The 69 Eyes

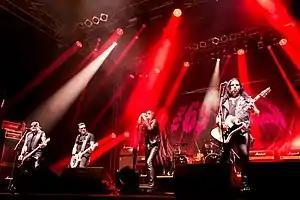
The 69 Eyes at Wave-Gotik-Treffen 2022

The 69 Eyes is a Finnish rock band. It was founded in 1989 in Helsinki by vocalist Jyrki 69 (who also writes the band's lyrics), guitarists Bazie, Timo-Timo and bassist Archzie, joined in 1992 by drummer Jussi 69; the lineup never changed since then. The 69 Eyes music blends gothic rock with glam metal and rock 'n roll in a style that was dubbed "goth 'n roll".